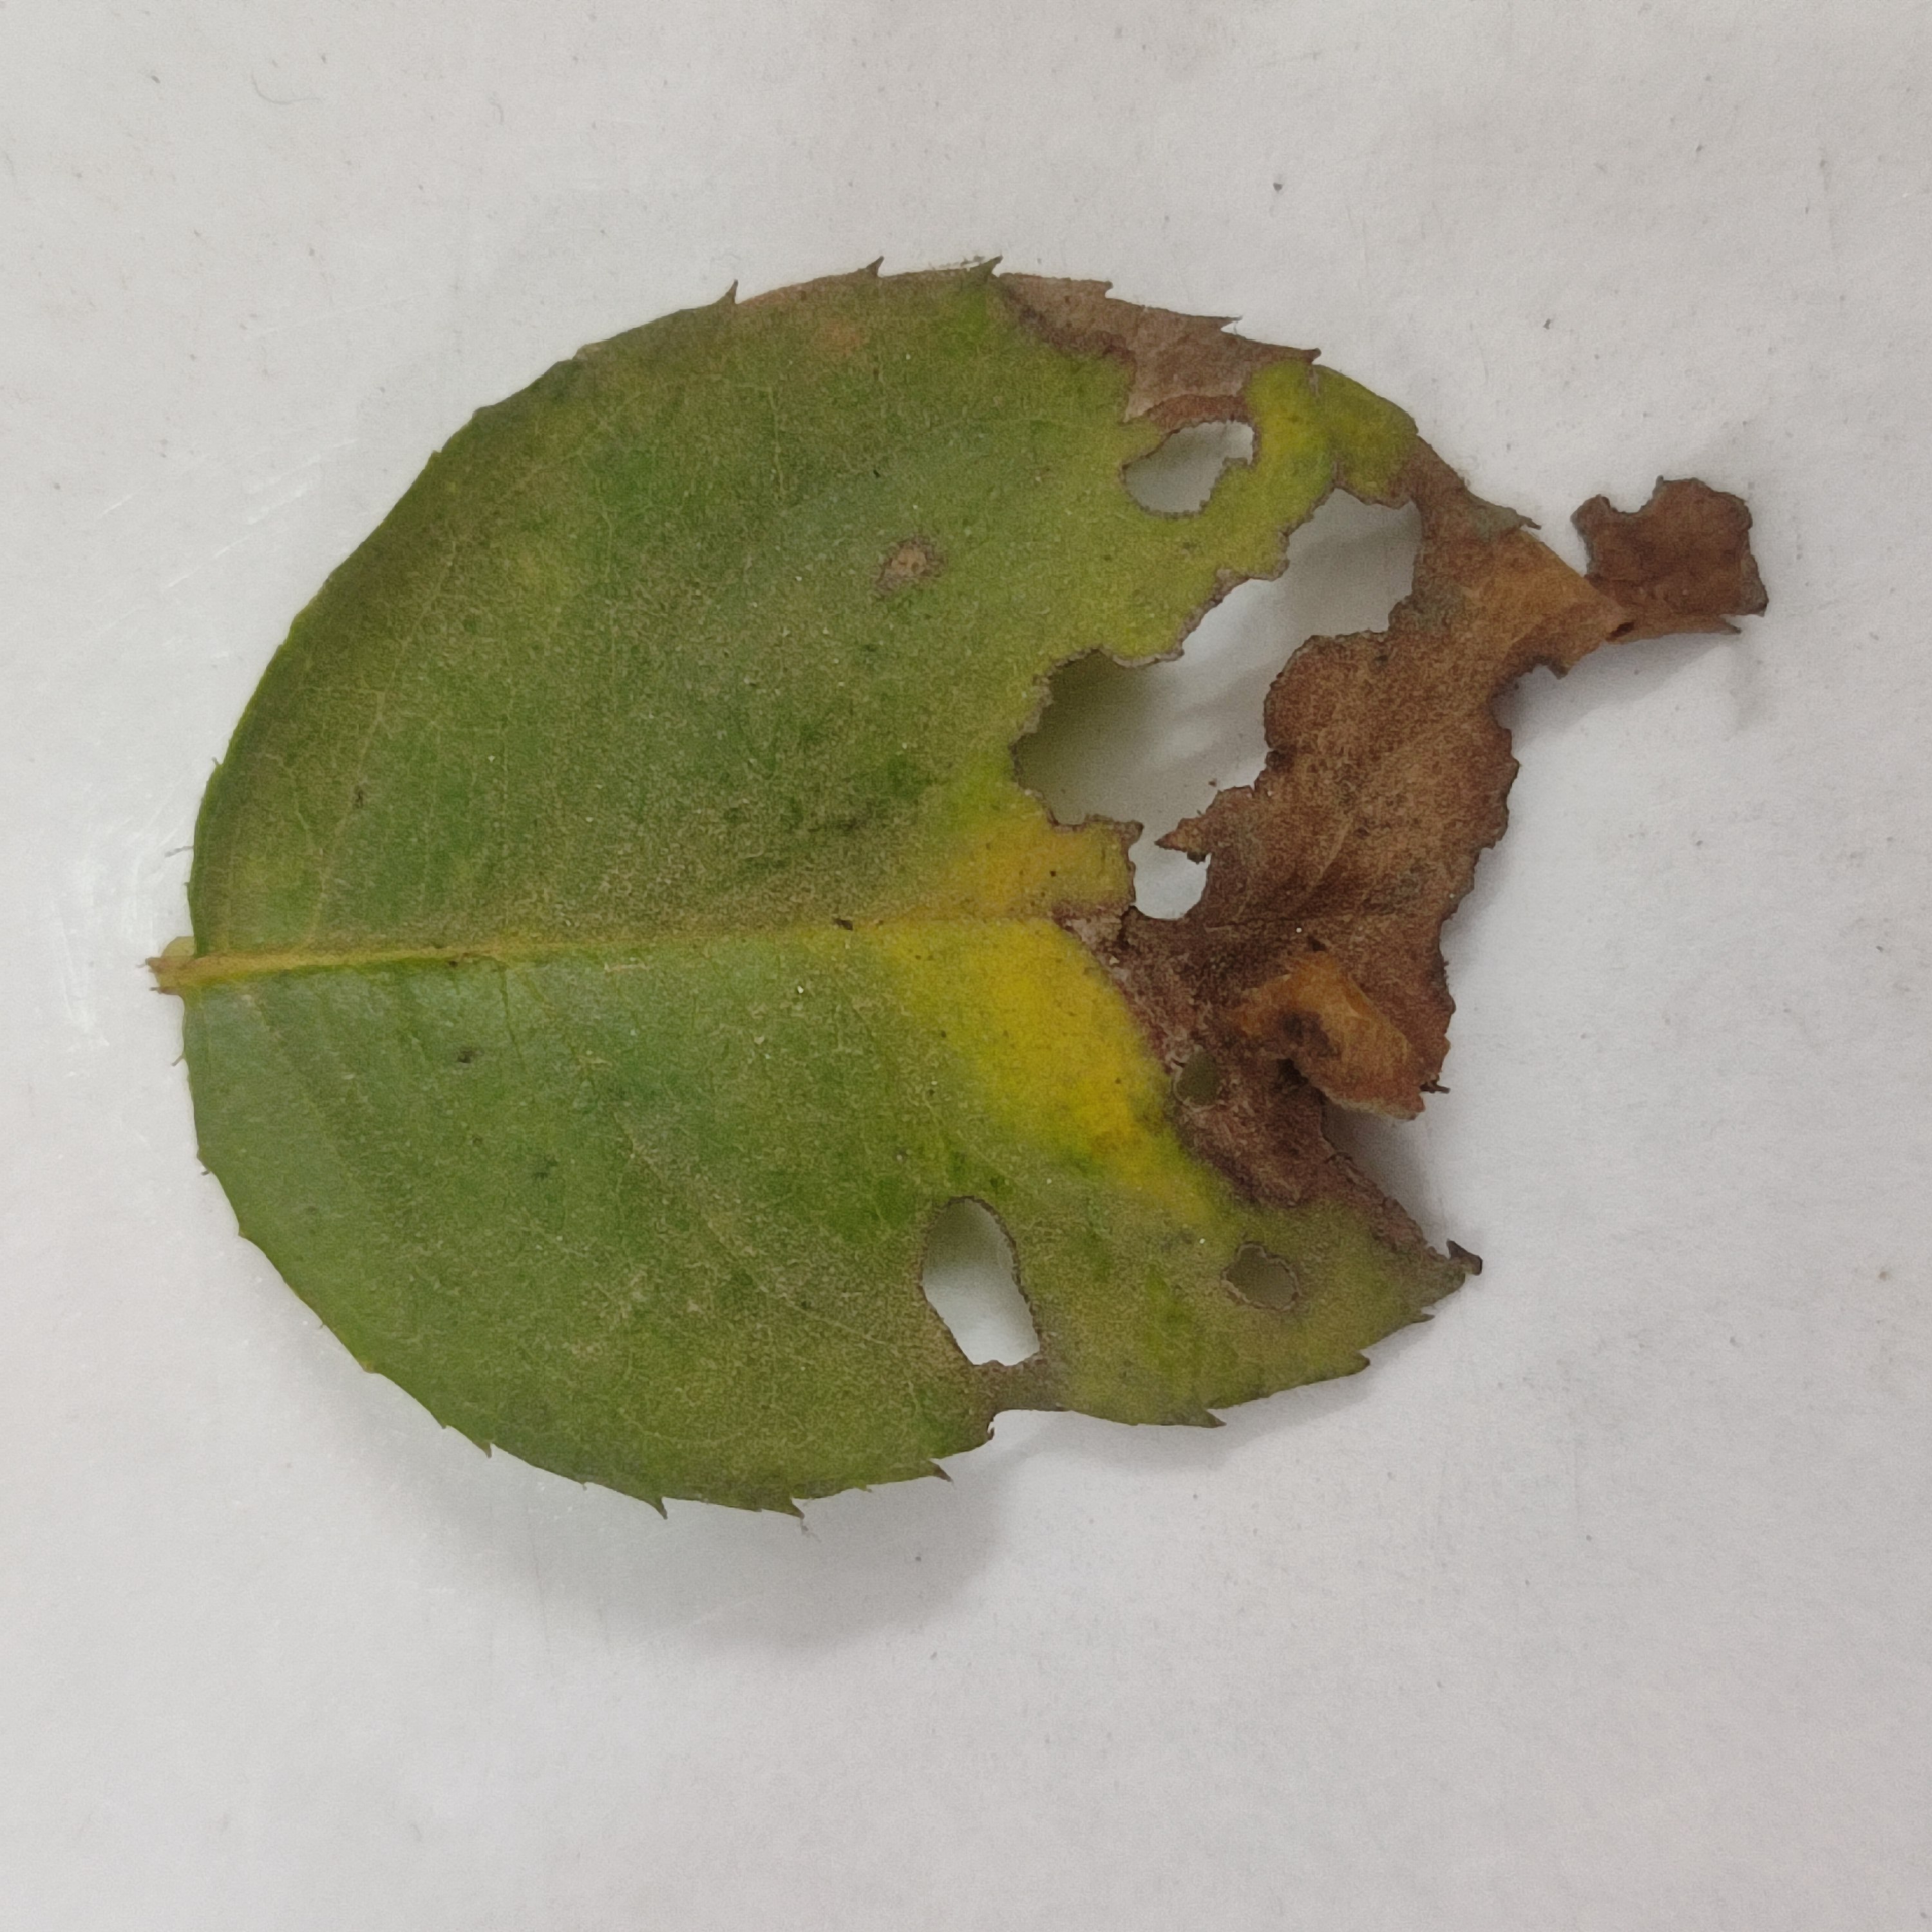
Label: Black Spot